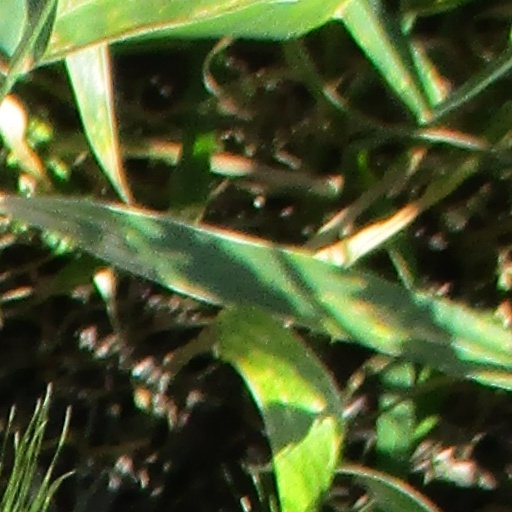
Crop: wheat